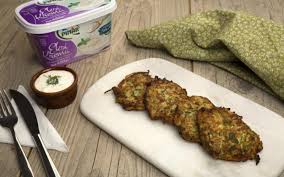
Yemek: mucver